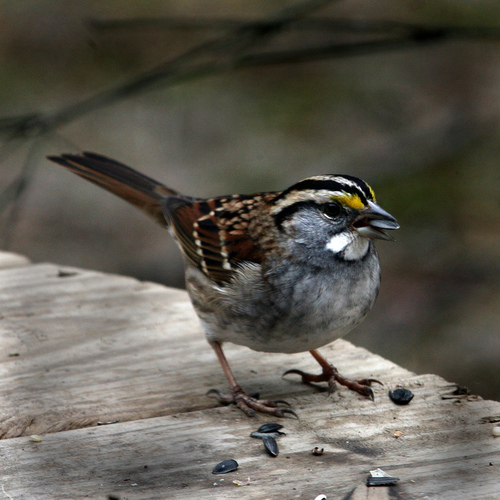
this bird has a striped black and white crown and yellow eyebrows. the cheek patch, belly and breast are gray and white. the wings are brown with a white wingbar.
a small with brown wings, and a bill that curves downwards
this is a grey bird with a brown back and a yellow eyebrow.
this is a bird with small pink tarsus and black feet with a yellow spot above its eyes.
bird with gray beak, breast, belly and abdomen, and brown tarsus and feet, and black eye
this bird has wings that are brown and has a white belly and yellow crown
this bird has wings that are brown and has a white belly
this multi colored bird gray and brown bird has coppery brown coverts with white wing bars, black and white stripes along the crown, bright yellow superciliary markings, and a white throat.
a small colorful bird with a black, white and yellow head.
this is a small bird, brown in color, with white eyebrows, and a sharp bill.
Species: White Throated Sparrow